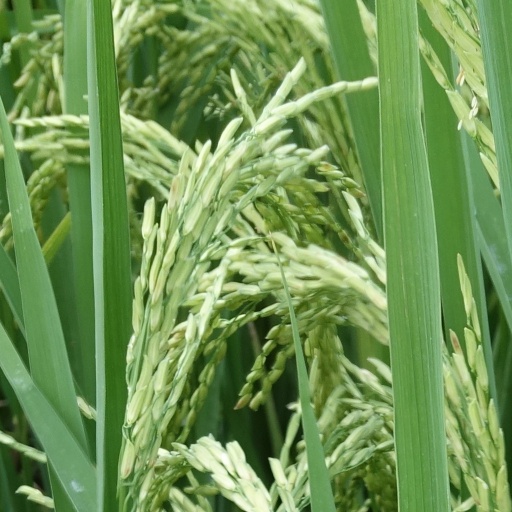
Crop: rice